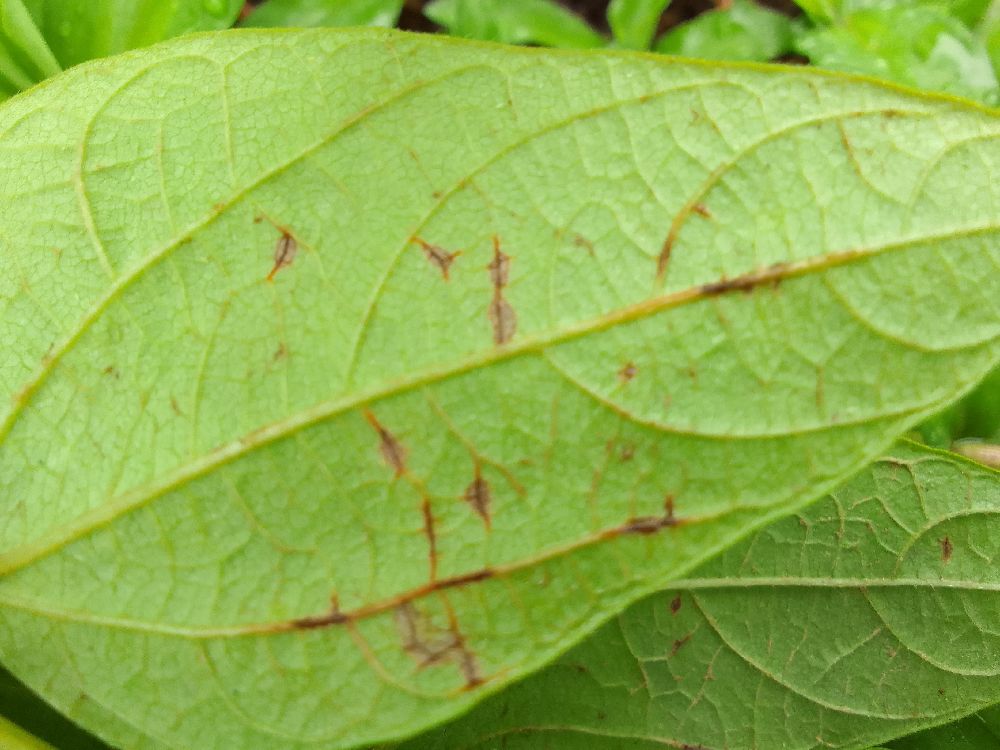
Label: anthracnose